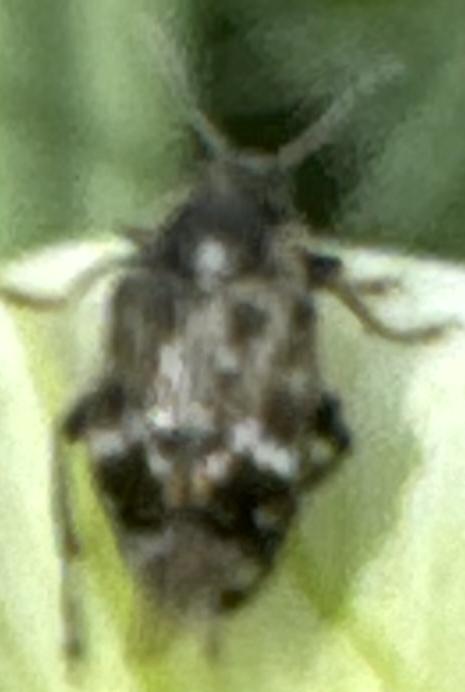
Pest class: pea_weevil